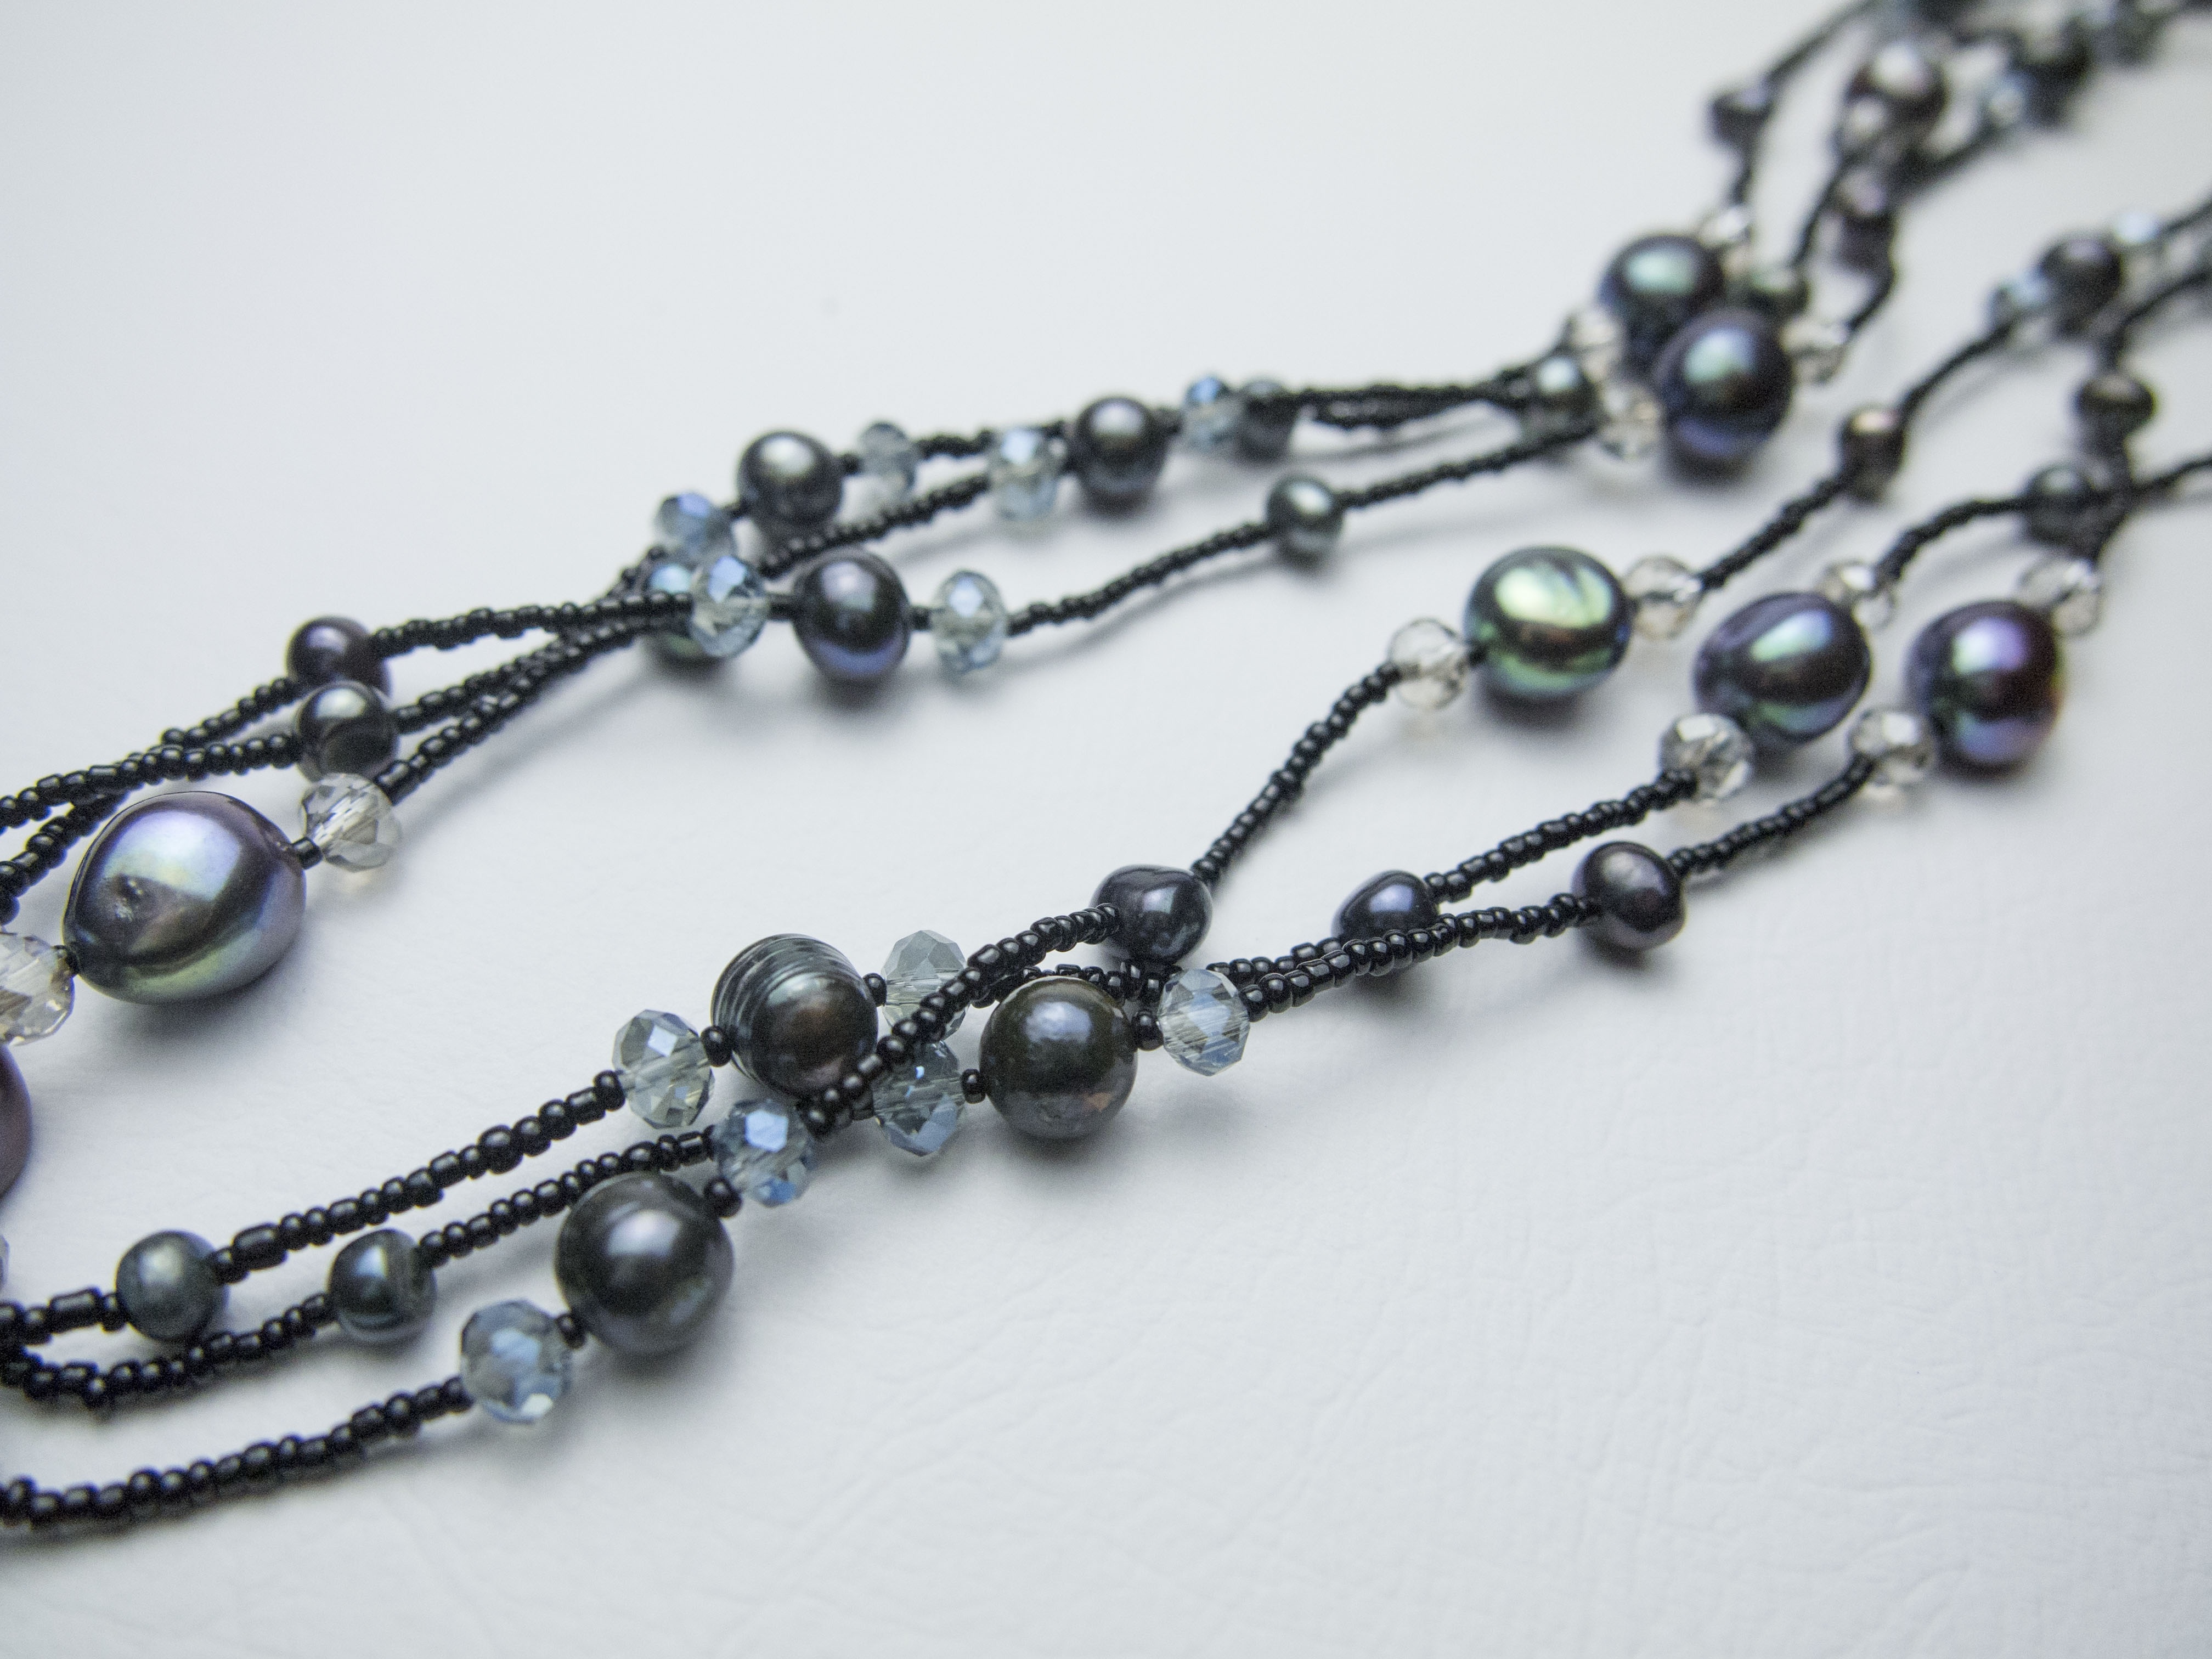
chain, bead, necklace, bracelet, jewellery, silver, accessories, gemstone, fashion accessory, freshwater pearl